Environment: real
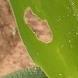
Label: fall_armyworm